Showbread (band)

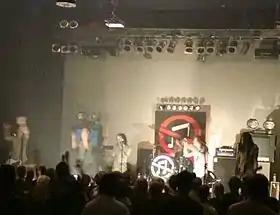
Showbread in Jacksonville, Florida.

On March 29, 2010, Showbread announced signing with independent label Come&Live!. The band stated, "At this point in our lives as Showbread, we have decided to withdraw from many elements of the industry that have been a part of our band for years, sign with Come&Live! and trust God to provide ways for us to offer our music and our performances as free gifts in order to expand the scope of our ministry." As "musicinaries" the band relies completely on donations from supporters to fund recordings, tours, and basic sustenance.